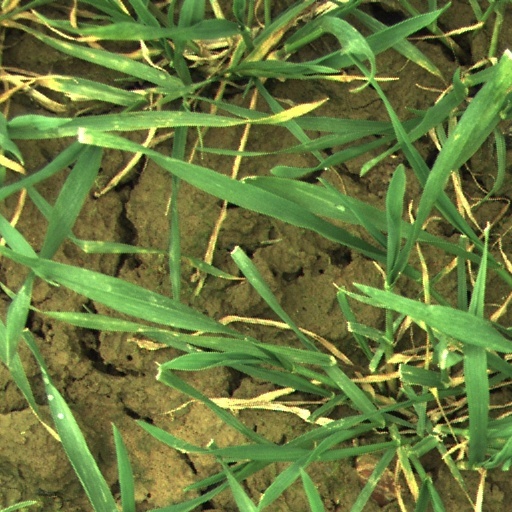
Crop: wheat